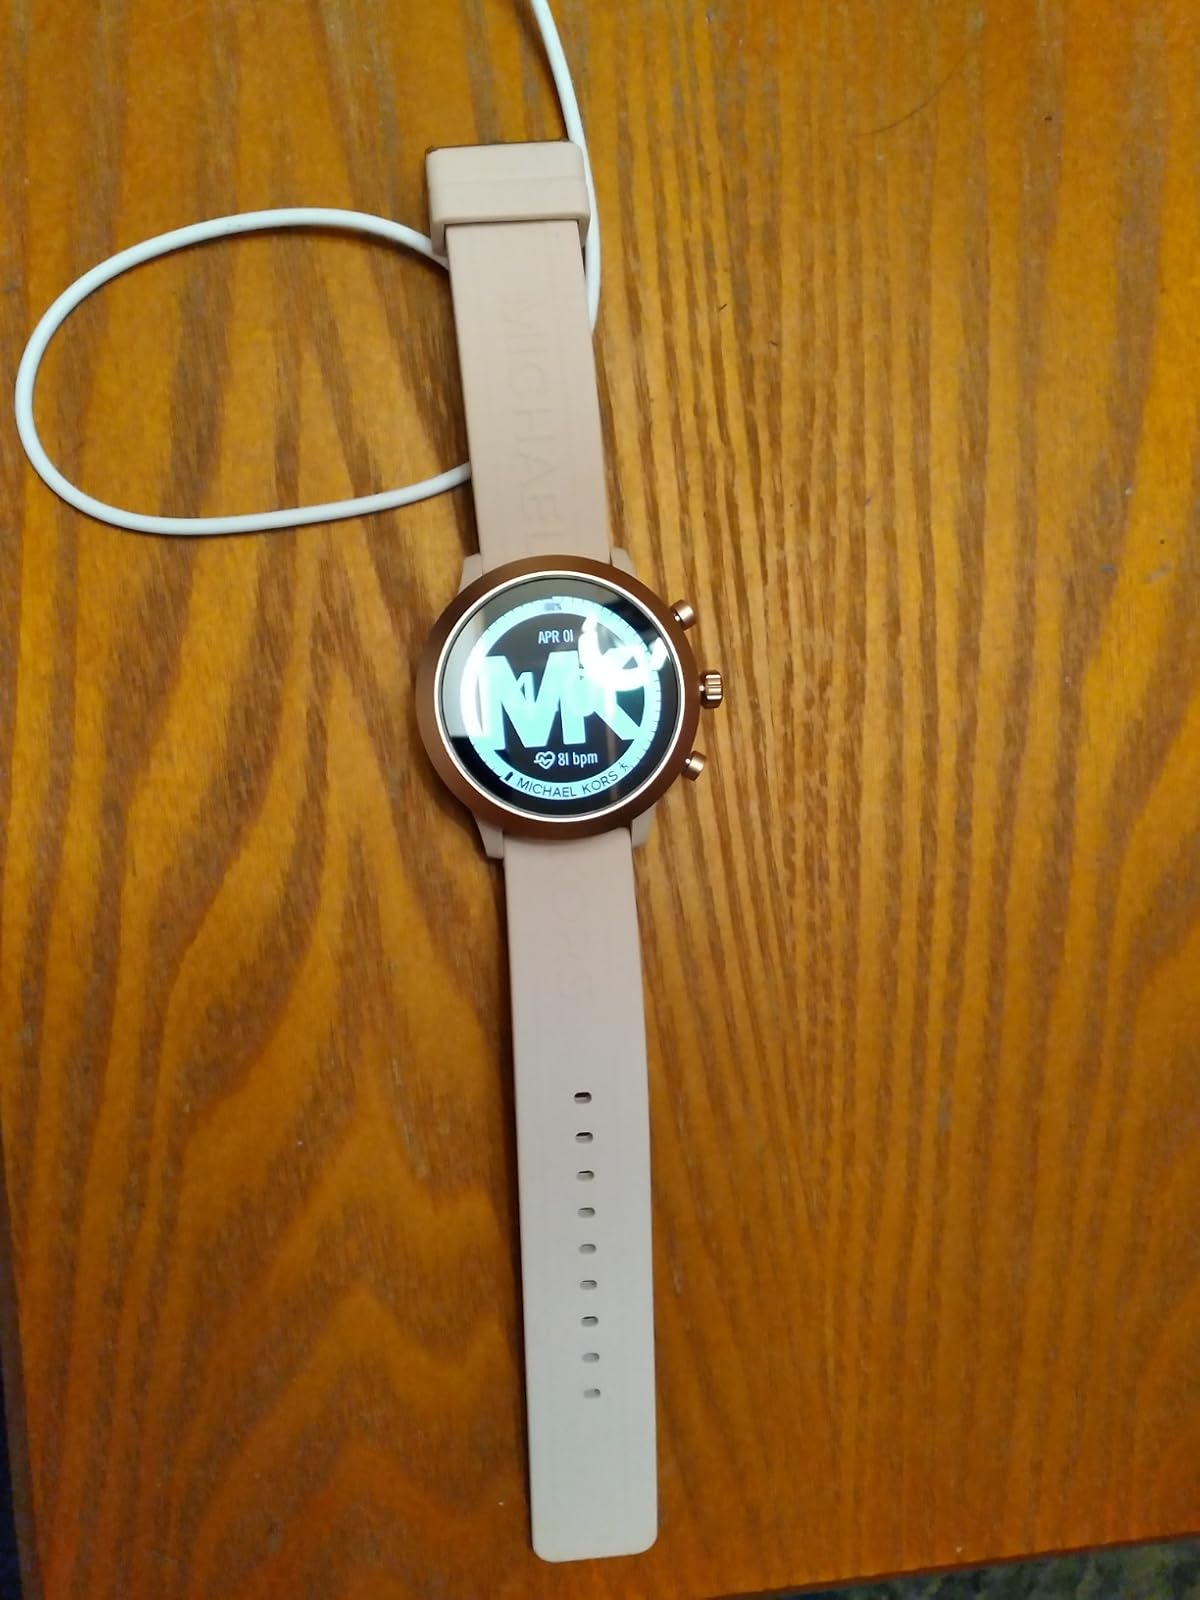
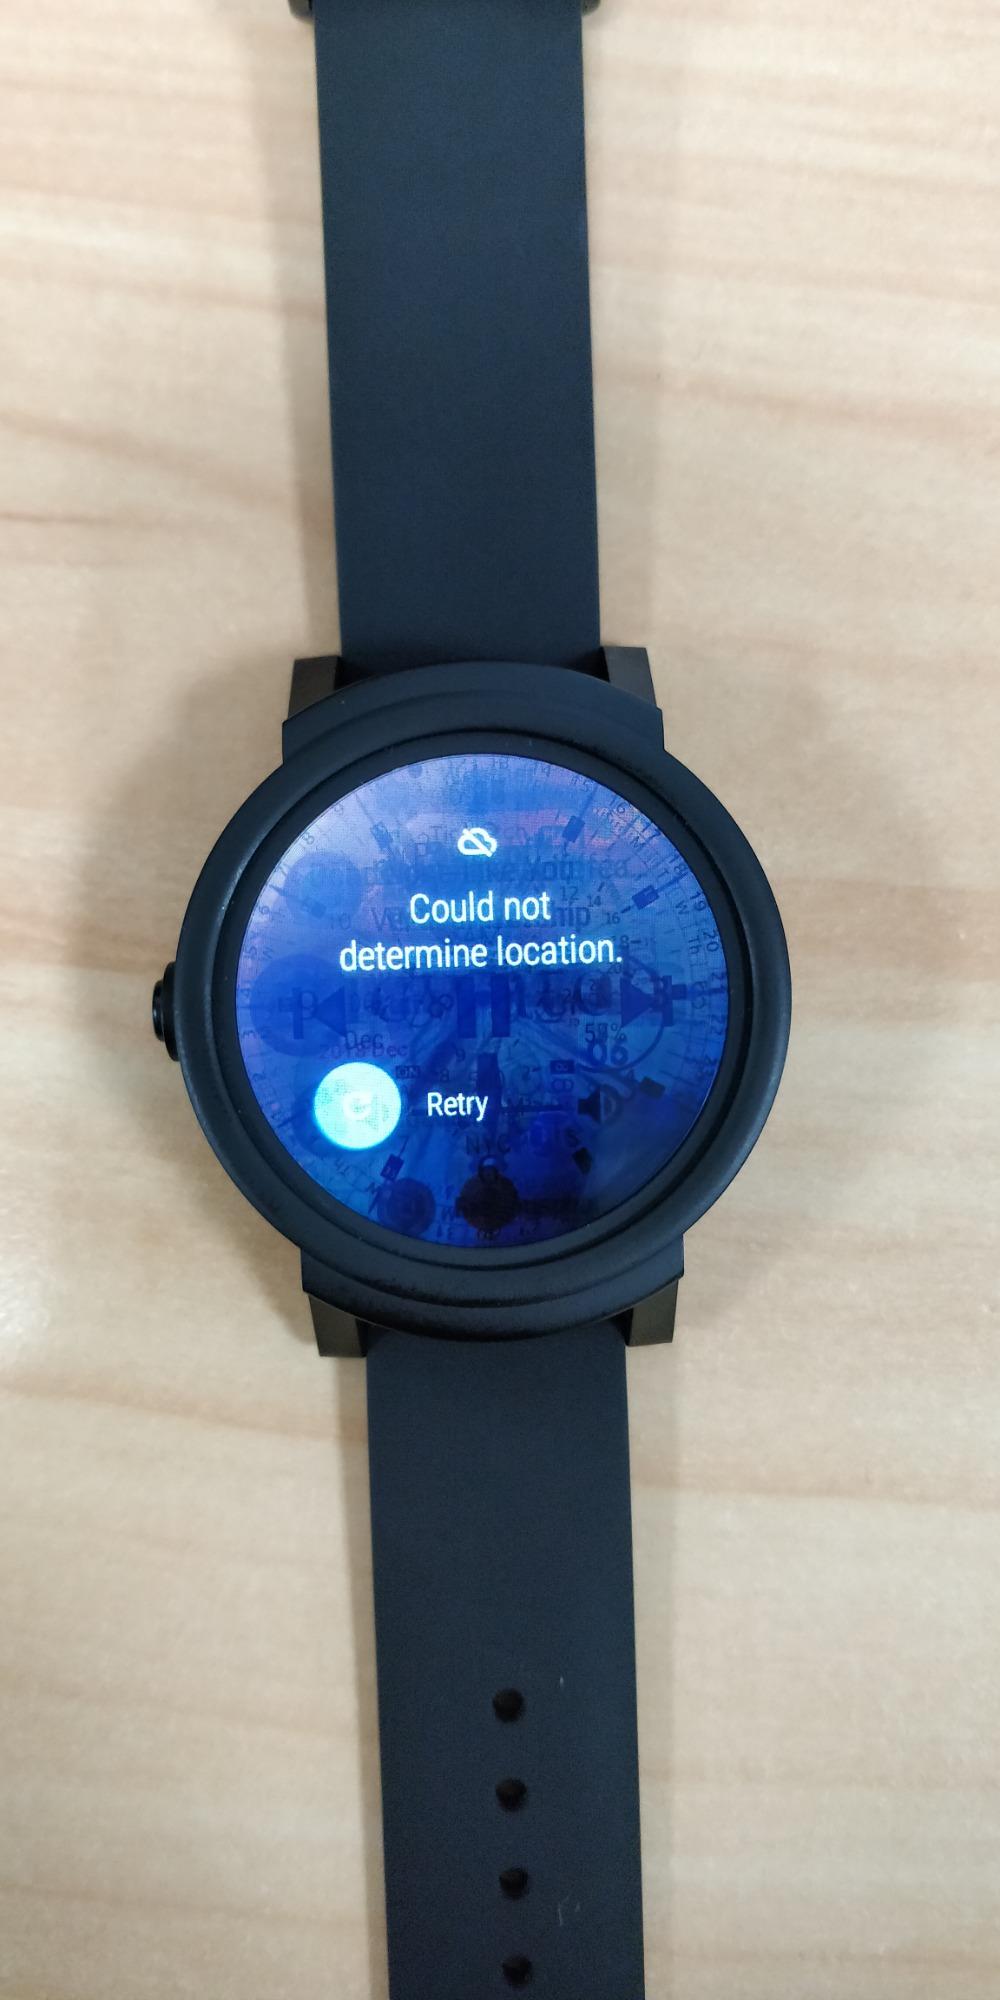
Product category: smartwatch
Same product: no